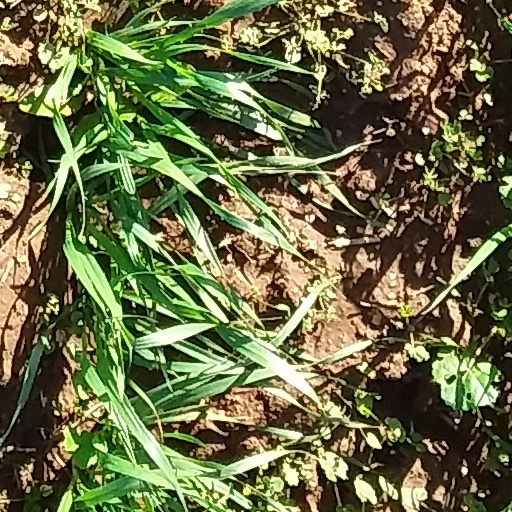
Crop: wheat